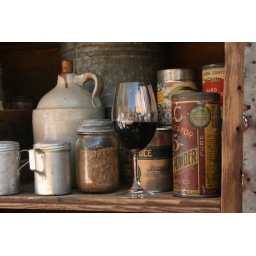
wine glass in chuck box